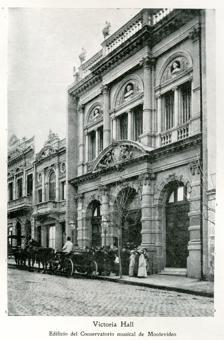
Building: Victoria Hall (Montevideo)
Country: Unknown
Year built: 1902
Building in Montevideo, Uruguay This article relies largely or entirely on a single source . Relevant discussion may be found on the talk page . Please help improve this article by introducing  citations to additional sources . Find sources: "Victoria Hall" Montevideo – news · newspapers · books · scholar · JSTOR ( September 2022 ) Victoria Hall Teatro Victoria Victoria Hall in 1907 Address Río Negro 1477, 11100 Montevideo Uruguay Coordinates 34°54′22″S 56°11′36″W / 34.90623°S 56.19343°W / -34.90623; -56.19343 Construction Opened 1902 Architect John Adams Victoria Hall ( Spanish : Teatro Victoria ) is an historic building located in Centro, Montevideo , Uruguay. History Originally a British property, it opened in 1902 as Victoria Hall.  In the year 1897 the British Community decided to build a community hall and as a way of commemorating her Diamond Jubilee it was named after Queen Victoria. The Victoria Hall Society was formed, and after obtaining a loan from the British Cemetery Society, a suitable piece of land in calle Rio Negro was purchased, where the building was finally erected. The drive for funds for its construction was very small, and payments had to be made during the construction of the building, so that continuous loans had to be granted by the Cemetery Society, until such time as the building was finished. The so-called Victoria Hall Society could not even meet the payment of interest on the total loan, so finally an agreement was reached whereby the property was transferred to the British Cemetery Society. In this building, with a private entrance, the Acacia Lodge Temple was constructed, and the Acacia Lodge obtained a loan from the British Cemetery Society to import from the United Kingdom the furniture required for the Masonic Temple. When all the public utility companies, such as railways, waterworks, tramways etc. passed into the hands of the Government, the general idea was that there would no longer be any British Community. No use was made of the Victoria Hall; it was partly kept by the rent obtained from leasing it for weekend dances and theatre. Expenses, management, repairs, taxes etc. had to be paid by the British Cemetery Society with yearly losses, and as finally the community was no longer using the hall, decision was taken to sell it. In 1996, the "Teatro Victoria" non profit association was created, with the aim of reopening the hall as a theatre and arts venue.  In October 1998 it reopened with a performance of The Threepenny Opera by Bertolt Brecht , directed by Jorge Curi. References